Lathe

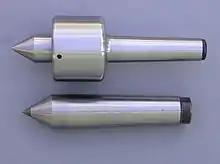
Running center (top) Dead center (bottom)

A soft dead center is used in the headstock spindle as the work rotates with the centre. Because the centre is soft it can be trued in place before use. The included angle is 60°. Traditionally, a hard dead center is used together with suitable lubricant in the tailstock to support the workpiece. In modern practice the dead center is frequently replaced by a running or live center, as it turns freely with the workpiece—usually on ball bearings—reducing the frictional heat, especially important at high speeds. When clear facing a long length of material it must be supported at both ends. This can be achieved by the use of a traveling or fixed steady. If a steady is not available, the end face being worked on may be supported by a dead (stationary) half center. A half center has a flat surface machined across a broad section of half of its diameter at the pointed end. A small section of the tip of the dead center is retained to ensure concentricity. Lubrication must be applied at this point of contact and tail stock pressure reduced. A lathe carrier or lathe dog may also be employed when turning between two centers.